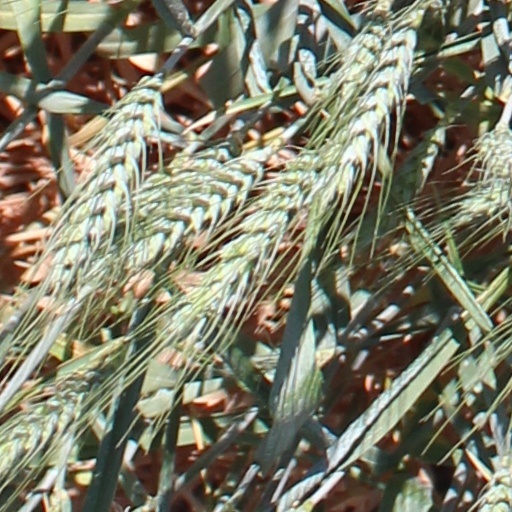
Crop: wheat